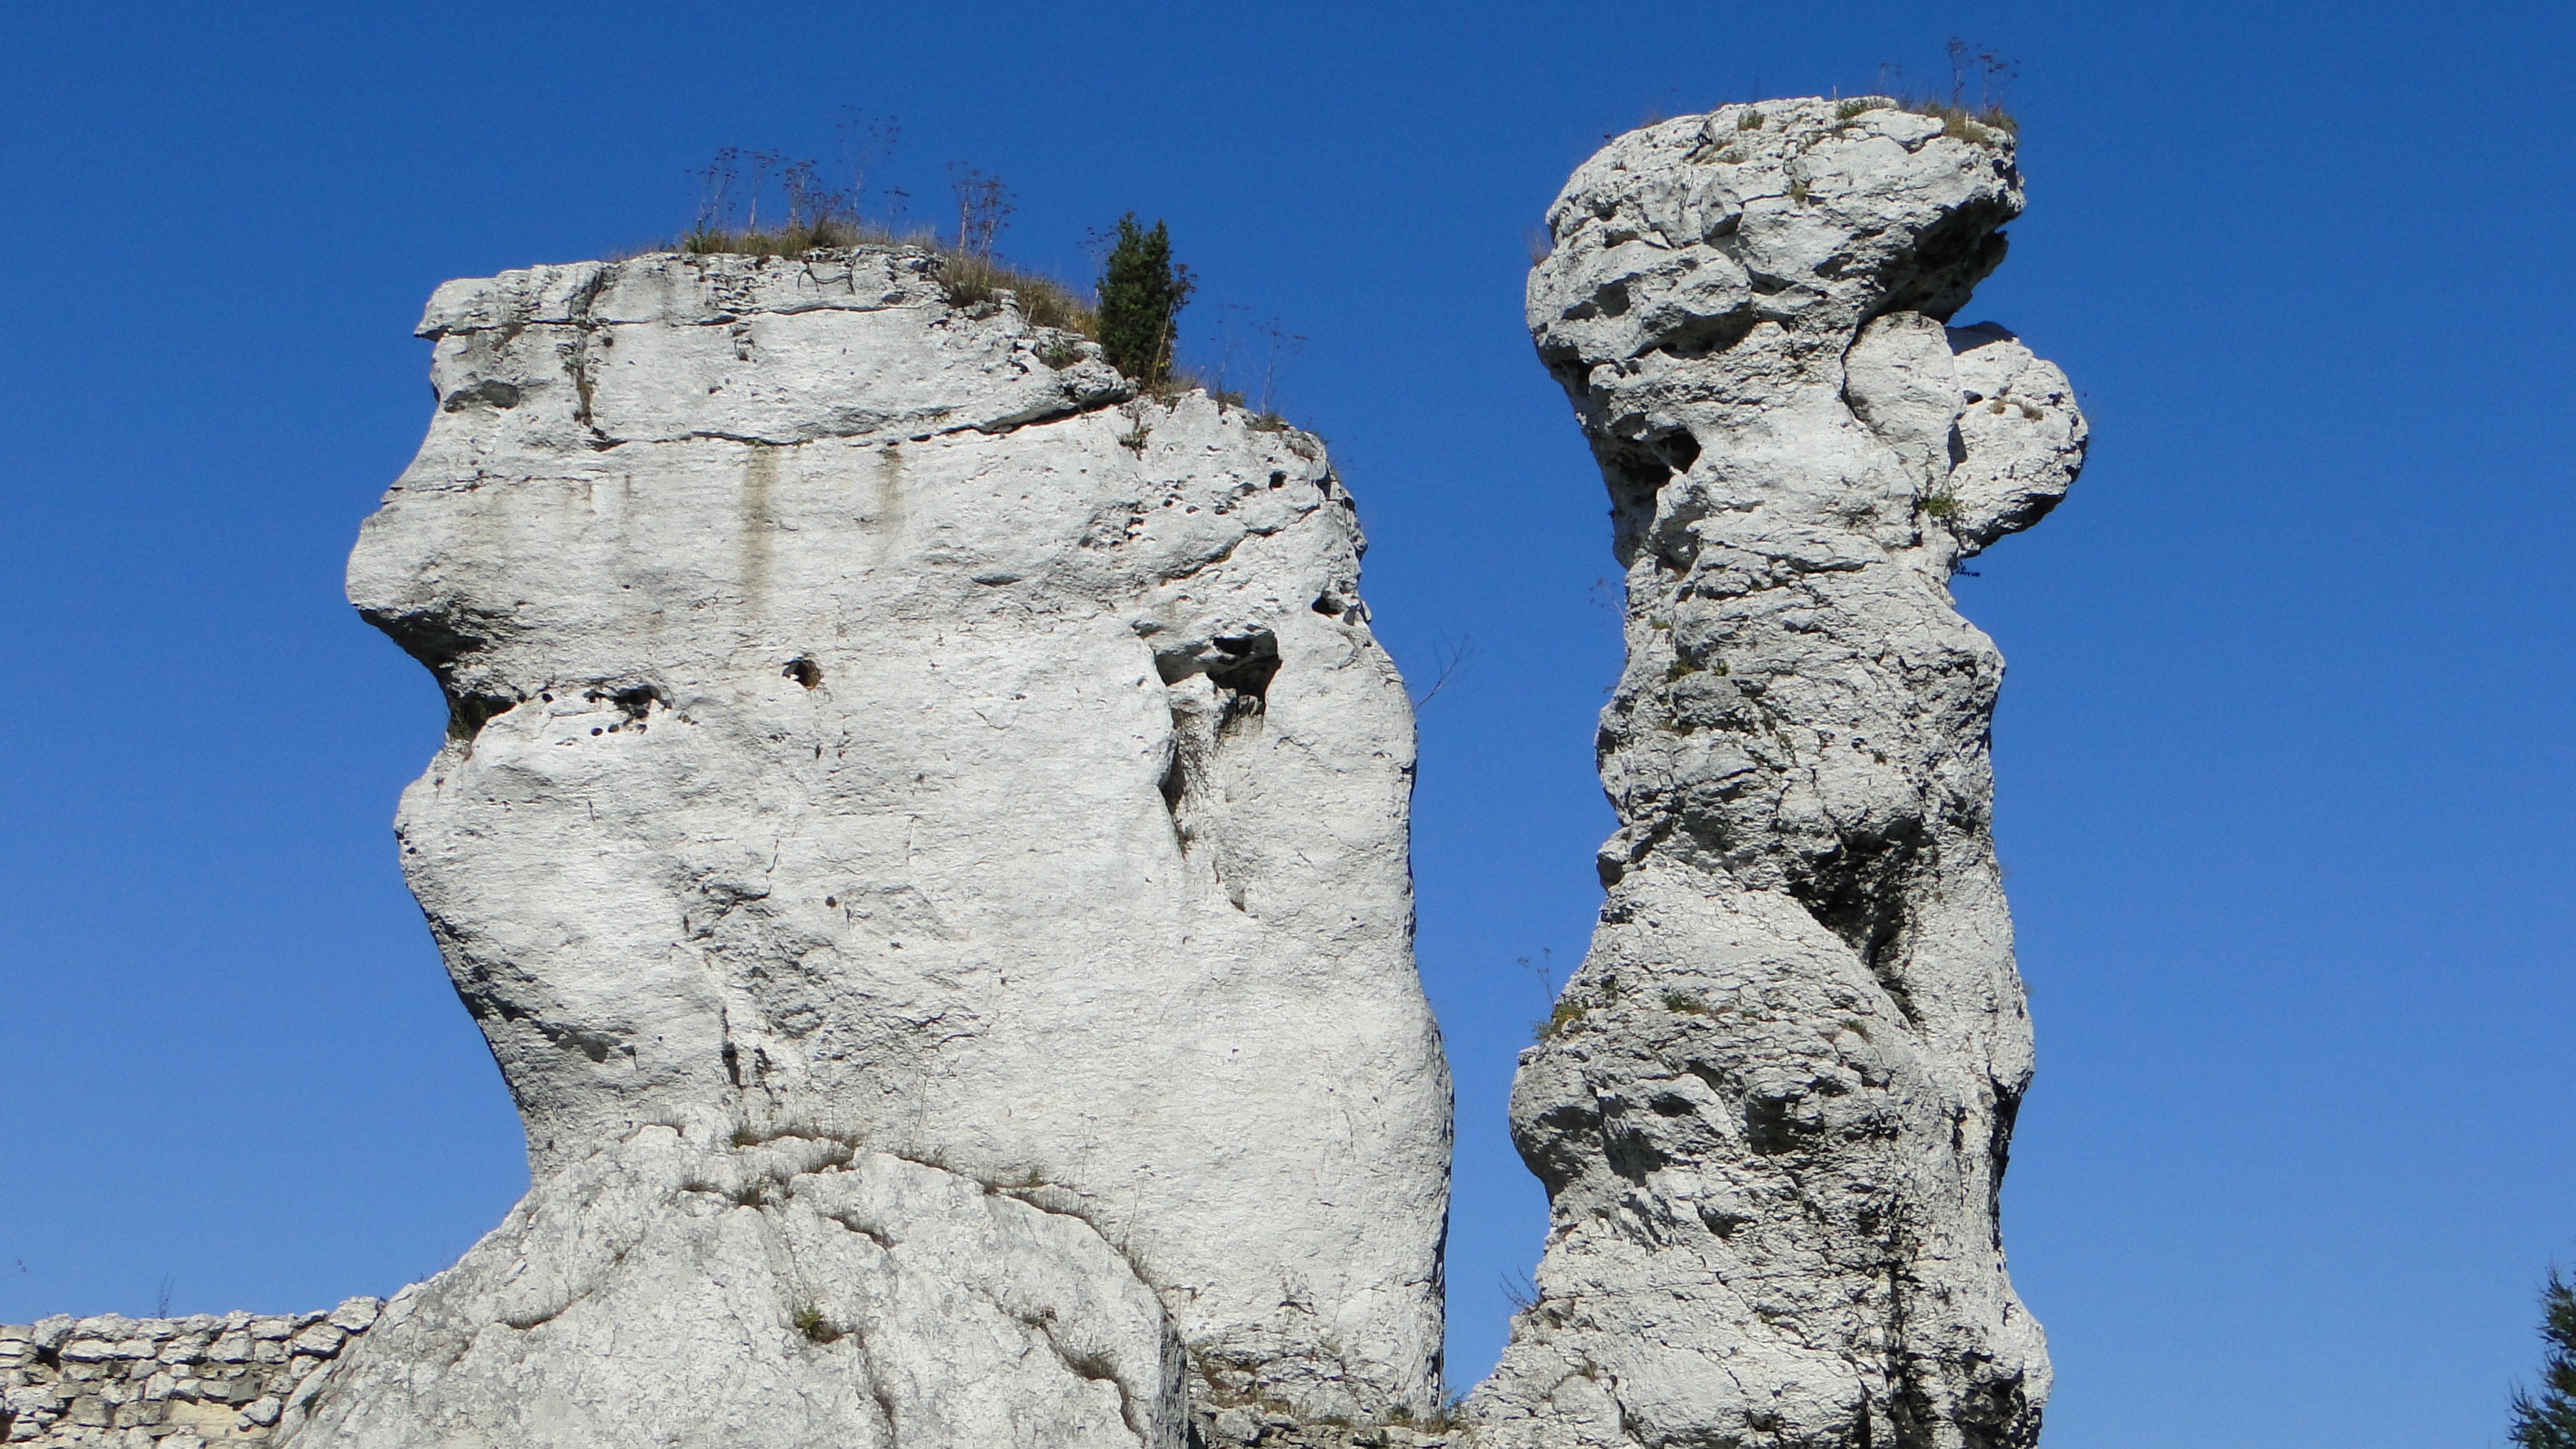
nature, rock, mountain, snow, adventure, view, mountain range, formation, terrain, ridge, summit, rocks, geology, poland, landscapes, boulder, monolith, jura krakowsko cz stochowa, ogrodzieniec, ancient history, mountainous landforms